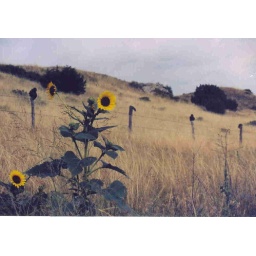
We took a remote road north in eastern Oregon. Here, a rancher had put old boots on his fence posts.